Harvest Moon (video game)

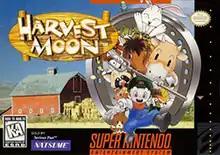
North American cover art

Harvest Moon, known in Japan as , is a farm simulation role-playing video game developed by Amccus for the Super Nintendo Entertainment System. The game was first released in Japan by Pack-In-Video in 1996, in North America by Natsume Inc. in 1997, and in Europe by Nintendo in 1998. The European version shipped with language localizations for Germany and France. It is the first game in the long-running "Story of Seasons" video game series, previously known as the "Harvest Moon" series in western territories. The game has been re-released on the Satellaview, Nintendo 3DS, Wii, Wii U and Nintendo Switch.